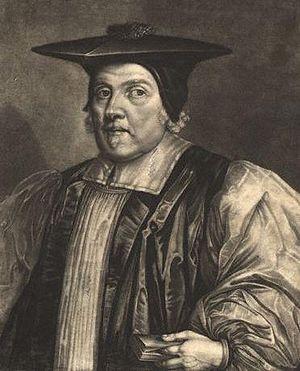
Richard Sterne est un ecclésiastique anglican.